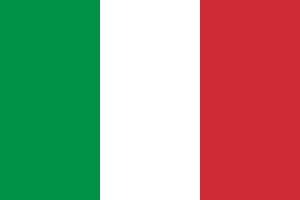
L'axe Rome-Berlin-Tokyo, les forces de l'Axe ou simplement l'Axe regroupait les nations en guerre contre les Alliés lors de la Seconde Guerre mondiale. L'Axe Rome-Berlin fut proclamé le 1ᵉʳ novembre 1936 et transformé le 27 septembre 1940 en pacte tripartite regroupant l'Allemagne nazie, le Japon et l'Italie fasciste, qui formèrent ainsi une alliance militaire. Par la suite d'autres pays rejoignirent l'alliance. Contrairement aux opérations militaires alliées, celles de l'Axe n'impliquèrent pas d'opérations majeures communes aux trois principaux pays le composant : l'Allemagne et l'Italie intervinrent très peu sur les théâtres d'Océanie et d'Asie du Sud-Est du conflit mondial — bien que des opérations allemandes eussent eu lieu en Océanie avant l'entrée en guerre du Japon — tandis que le Japon n'intervint pas militairement sur les théâtres européen et moyen-oriental. À son apogée, l'Axe contrôlait de vastes territoires en Europe, en Afrique du Nord et en Asie. La Seconde Guerre mondiale se termina par la défaite totale des membres restants et par la dissolution de l'organisation.